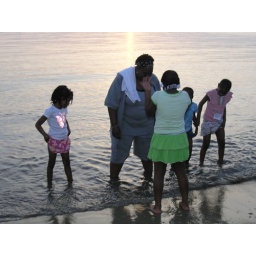
Youth with Michelle in ocean water